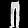
Label: Trouser